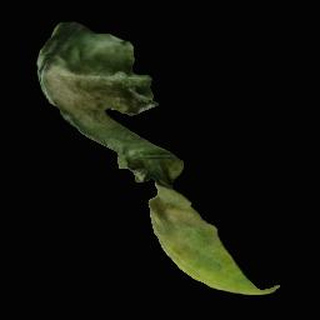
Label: tomato_late_blight